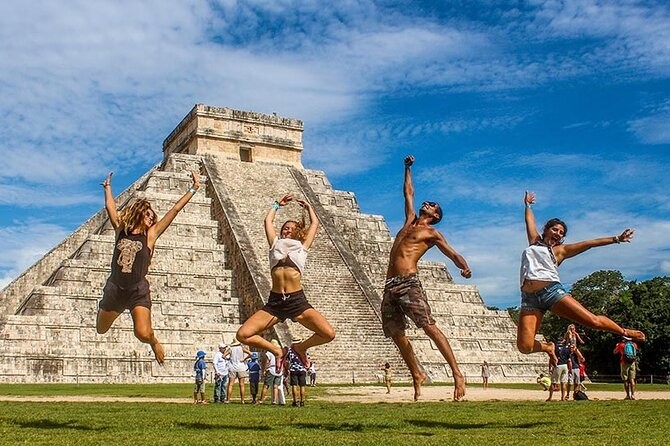
Landmark: Chichen Itza